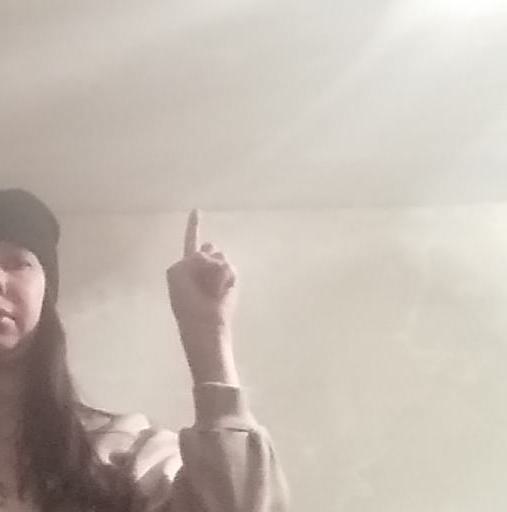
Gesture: one